YouTube Vanced

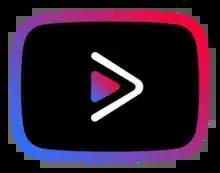
The YouTube Vanced logo used until June 2021

On June 30, 2020, after 3 months of development, Vanced Manager was released to ease the installation of newer versions of Vanced, which came as an APKS (Split APK) file rather than an ordinary APK.